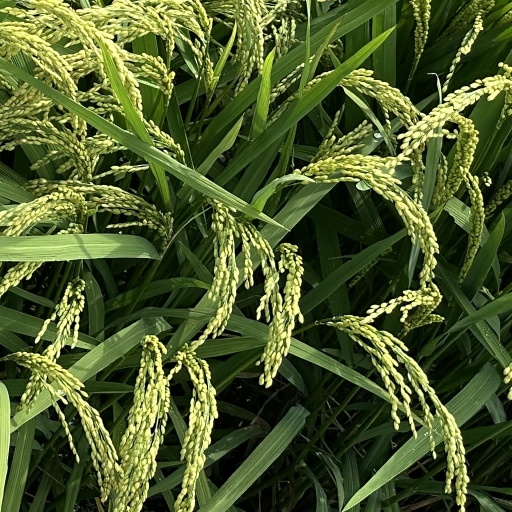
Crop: rice